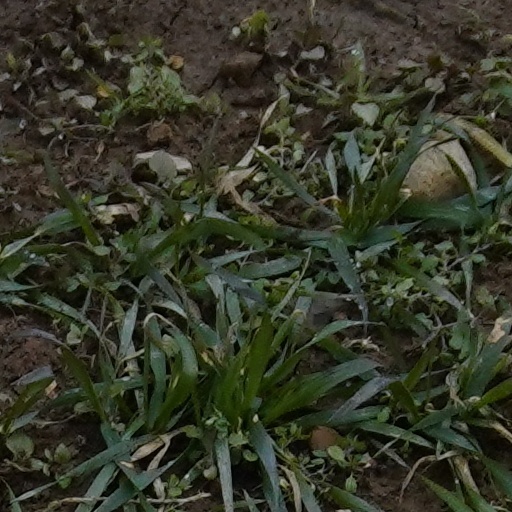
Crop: wheat